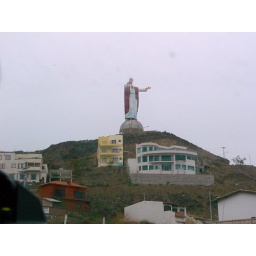
near Ensenada, Baja California. [please overlook the dirty tinted car window]